Mark Antony

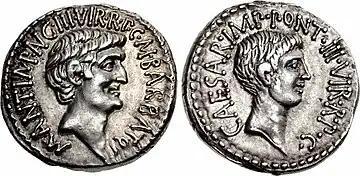
Denarius struck at Ephesus in 41 B.C. commemorating the Second Triumvirate. On one side is Octavian, later Caesar Augustus.

Antony, as the sole consul, soon took the initiative and seized the state treasury. Calpurnia, Caesar's widow, presented him with Caesar's personal papers and custody of his extensive property, clearly marking him as Caesar's heir and leader of the Caesarians. Caesar's master of horse Marcus Aemilius Lepidus marched over 6,000 troops into Rome on 16 March to restore order and intimidate the "liberatores". Lepidus wanted to storm the Capitol, but Antony preferred a peaceful solution as a majority of both the "liberatores" and Caesar's own supporters preferred a settlement over renewed civil war. On 17 March, at Antony's arrangement, the senate met to discuss a compromise, which, due to the presence of Caesar's veterans in the city, was quickly reached. Caesar's assassins would be pardoned of their crimes and, in return, all of Caesar's actions would be ratified. In particular, the offices assigned to both Brutus and Cassius by Caesar were likewise ratified. Antony also agreed to accept the appointment of his rival Dolabella as his consular colleague to replace Caesar. This compromise was a great success for Antony, who managed to simultaneously appease Caesar's veterans, reconcile the senate majority, and appear to the "liberatores" as their partner.